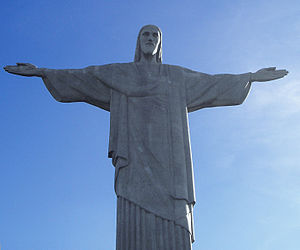
Jesus / Billeder af Jesus
Cristo Redentor - Rio de Janeiro, Brasilien
"Jesus fra Nazaret, også kaldet Jesus Kristus eller blot Kristus, er den centrale figur i kristendommen. Han anses af de fleste kristne for at være en inkarnation af Gud, og ifølge den bibelske tekst var Jesus en selvstændig person, der bad til Gud, kaldte sig selv søn af Gud, udsendt af Gud, og som havde været hos Gud, ""før verden blev til"". Han er også en vigtig figur i flere andre religioner.